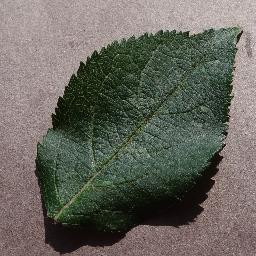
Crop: apple
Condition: healthy